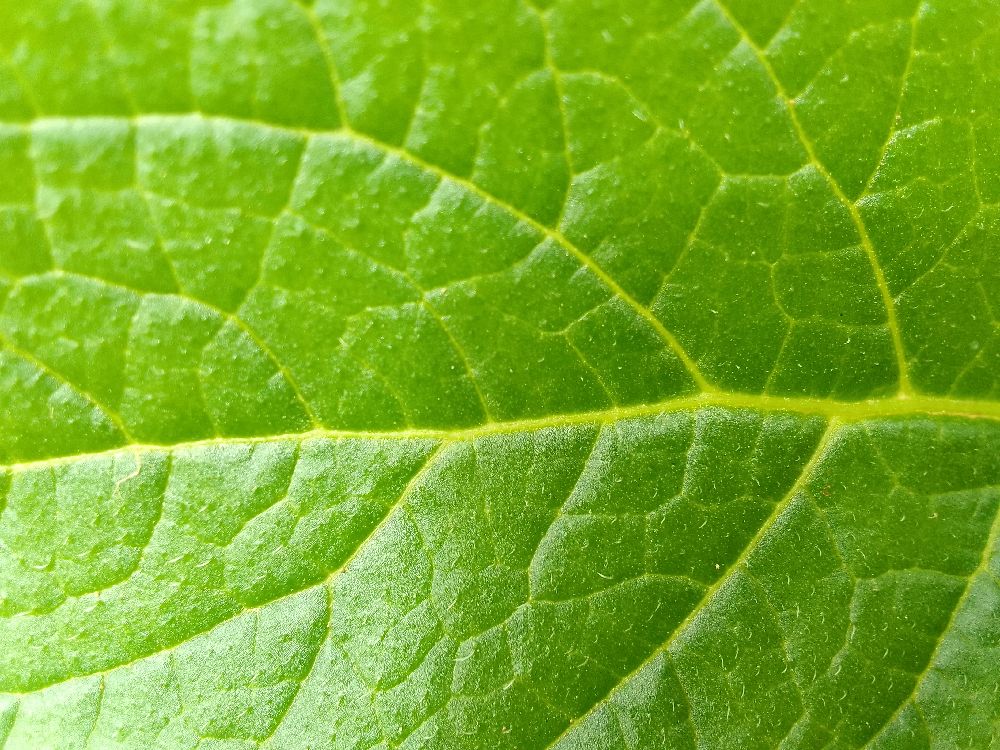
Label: Healthy